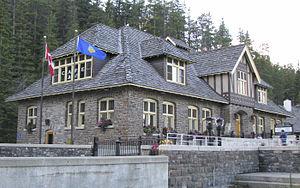
Cet article recense les lieux patrimoniaux de l'Alberta inscrits au répertoire des lieux patrimoniaux du Canada, qu'ils soient de niveau provincial, fédéral ou municipal.